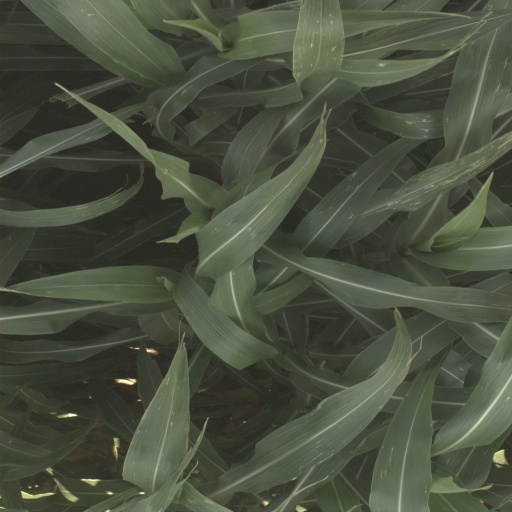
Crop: sorghum